Illgau

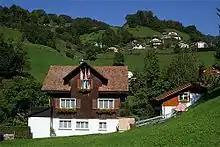

In the 2007 election the most popular party was the SVP which received 53.9% of the vote. The next three most popular parties were the CVP (36.4%), the SPS (5.5%) and the FDP (1.7%).